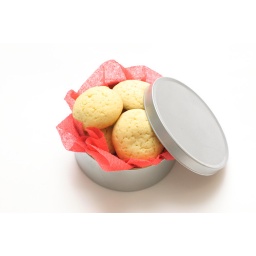
Cookies in a round box with a red paper napkin